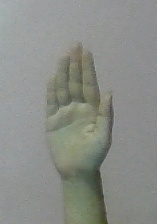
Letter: seen